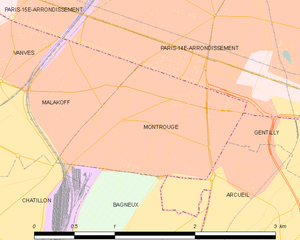
Carte des communes françaises Montrouge